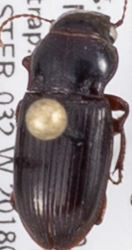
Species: Cratacanthus dubius
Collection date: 2018-07-26
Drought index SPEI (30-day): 0.188
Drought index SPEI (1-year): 0.248
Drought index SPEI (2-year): -0.362